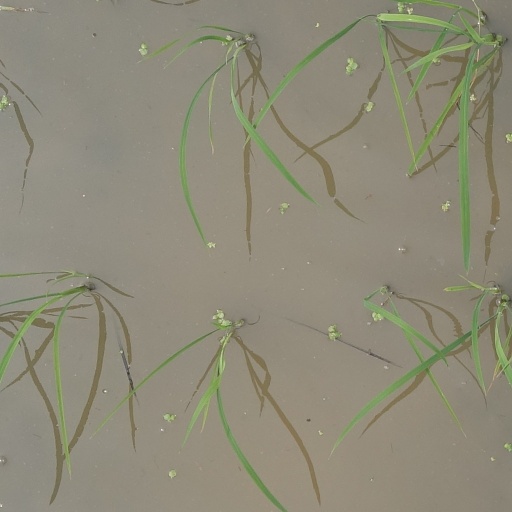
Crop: rice